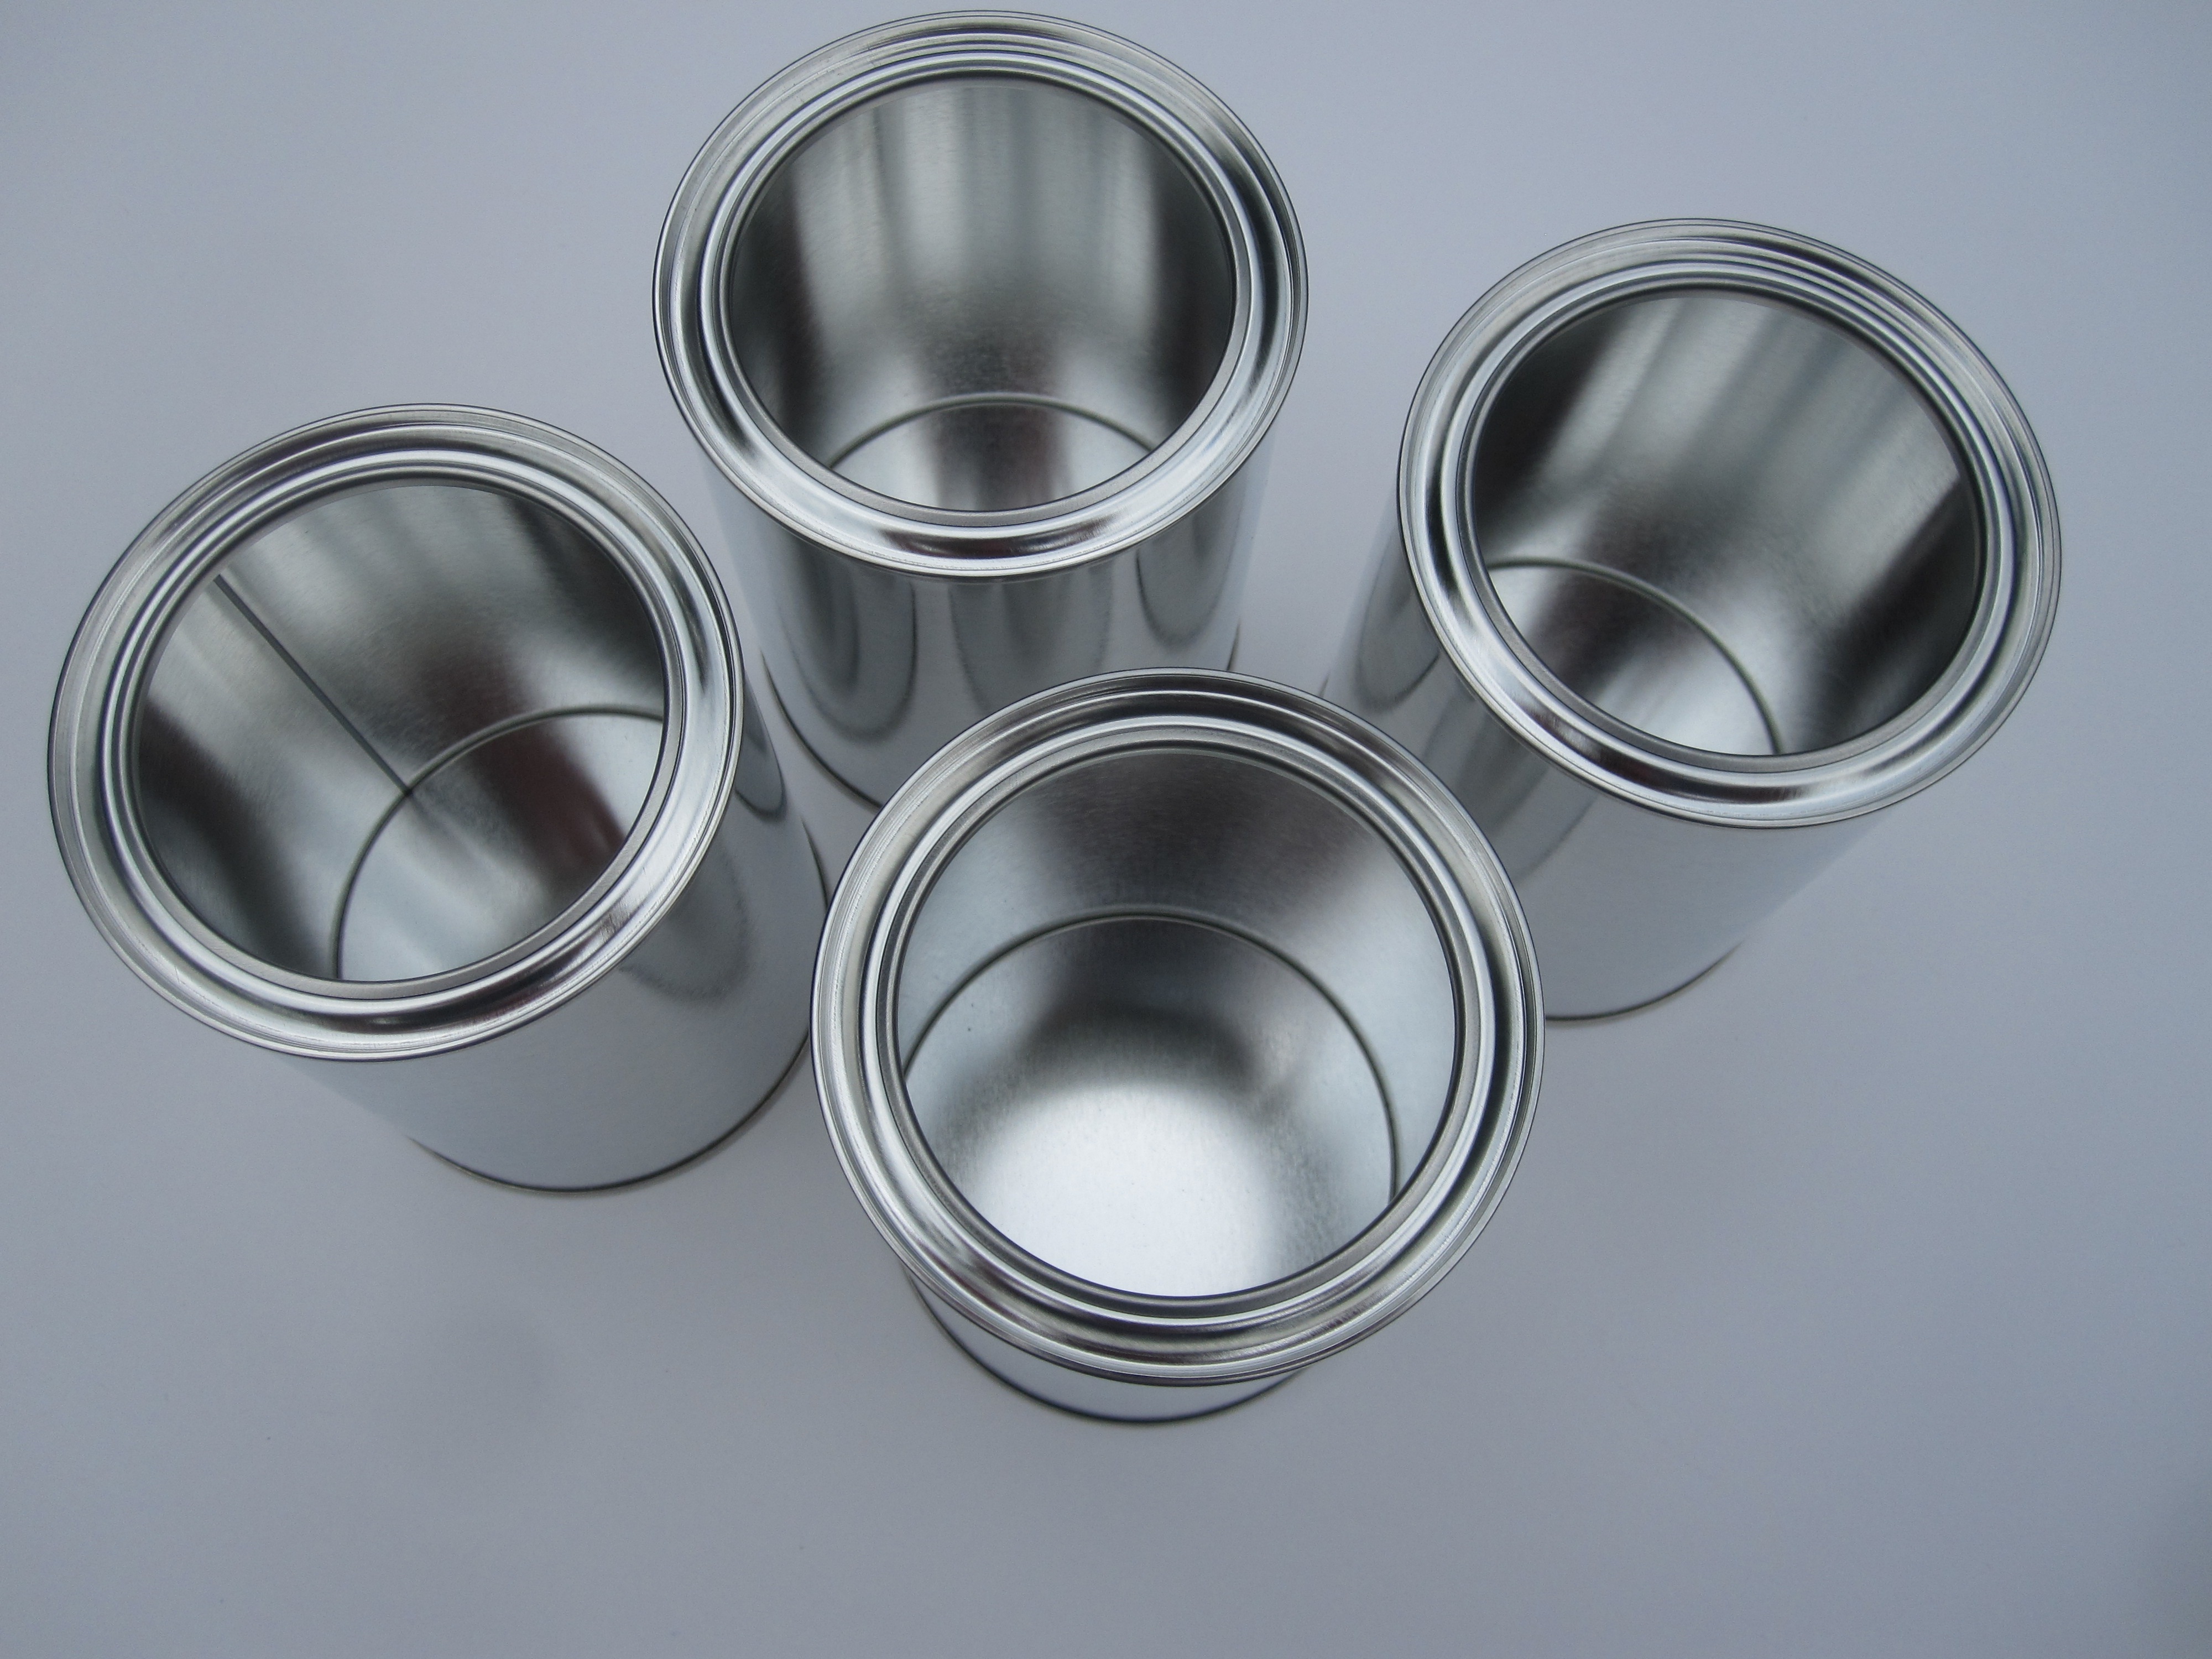
light, white, wheel, spoke, metal, shadow, paper, sheet, product, background, silver, container, rim, cans, glance, tin, tin can, plastic wrap, aluminum can